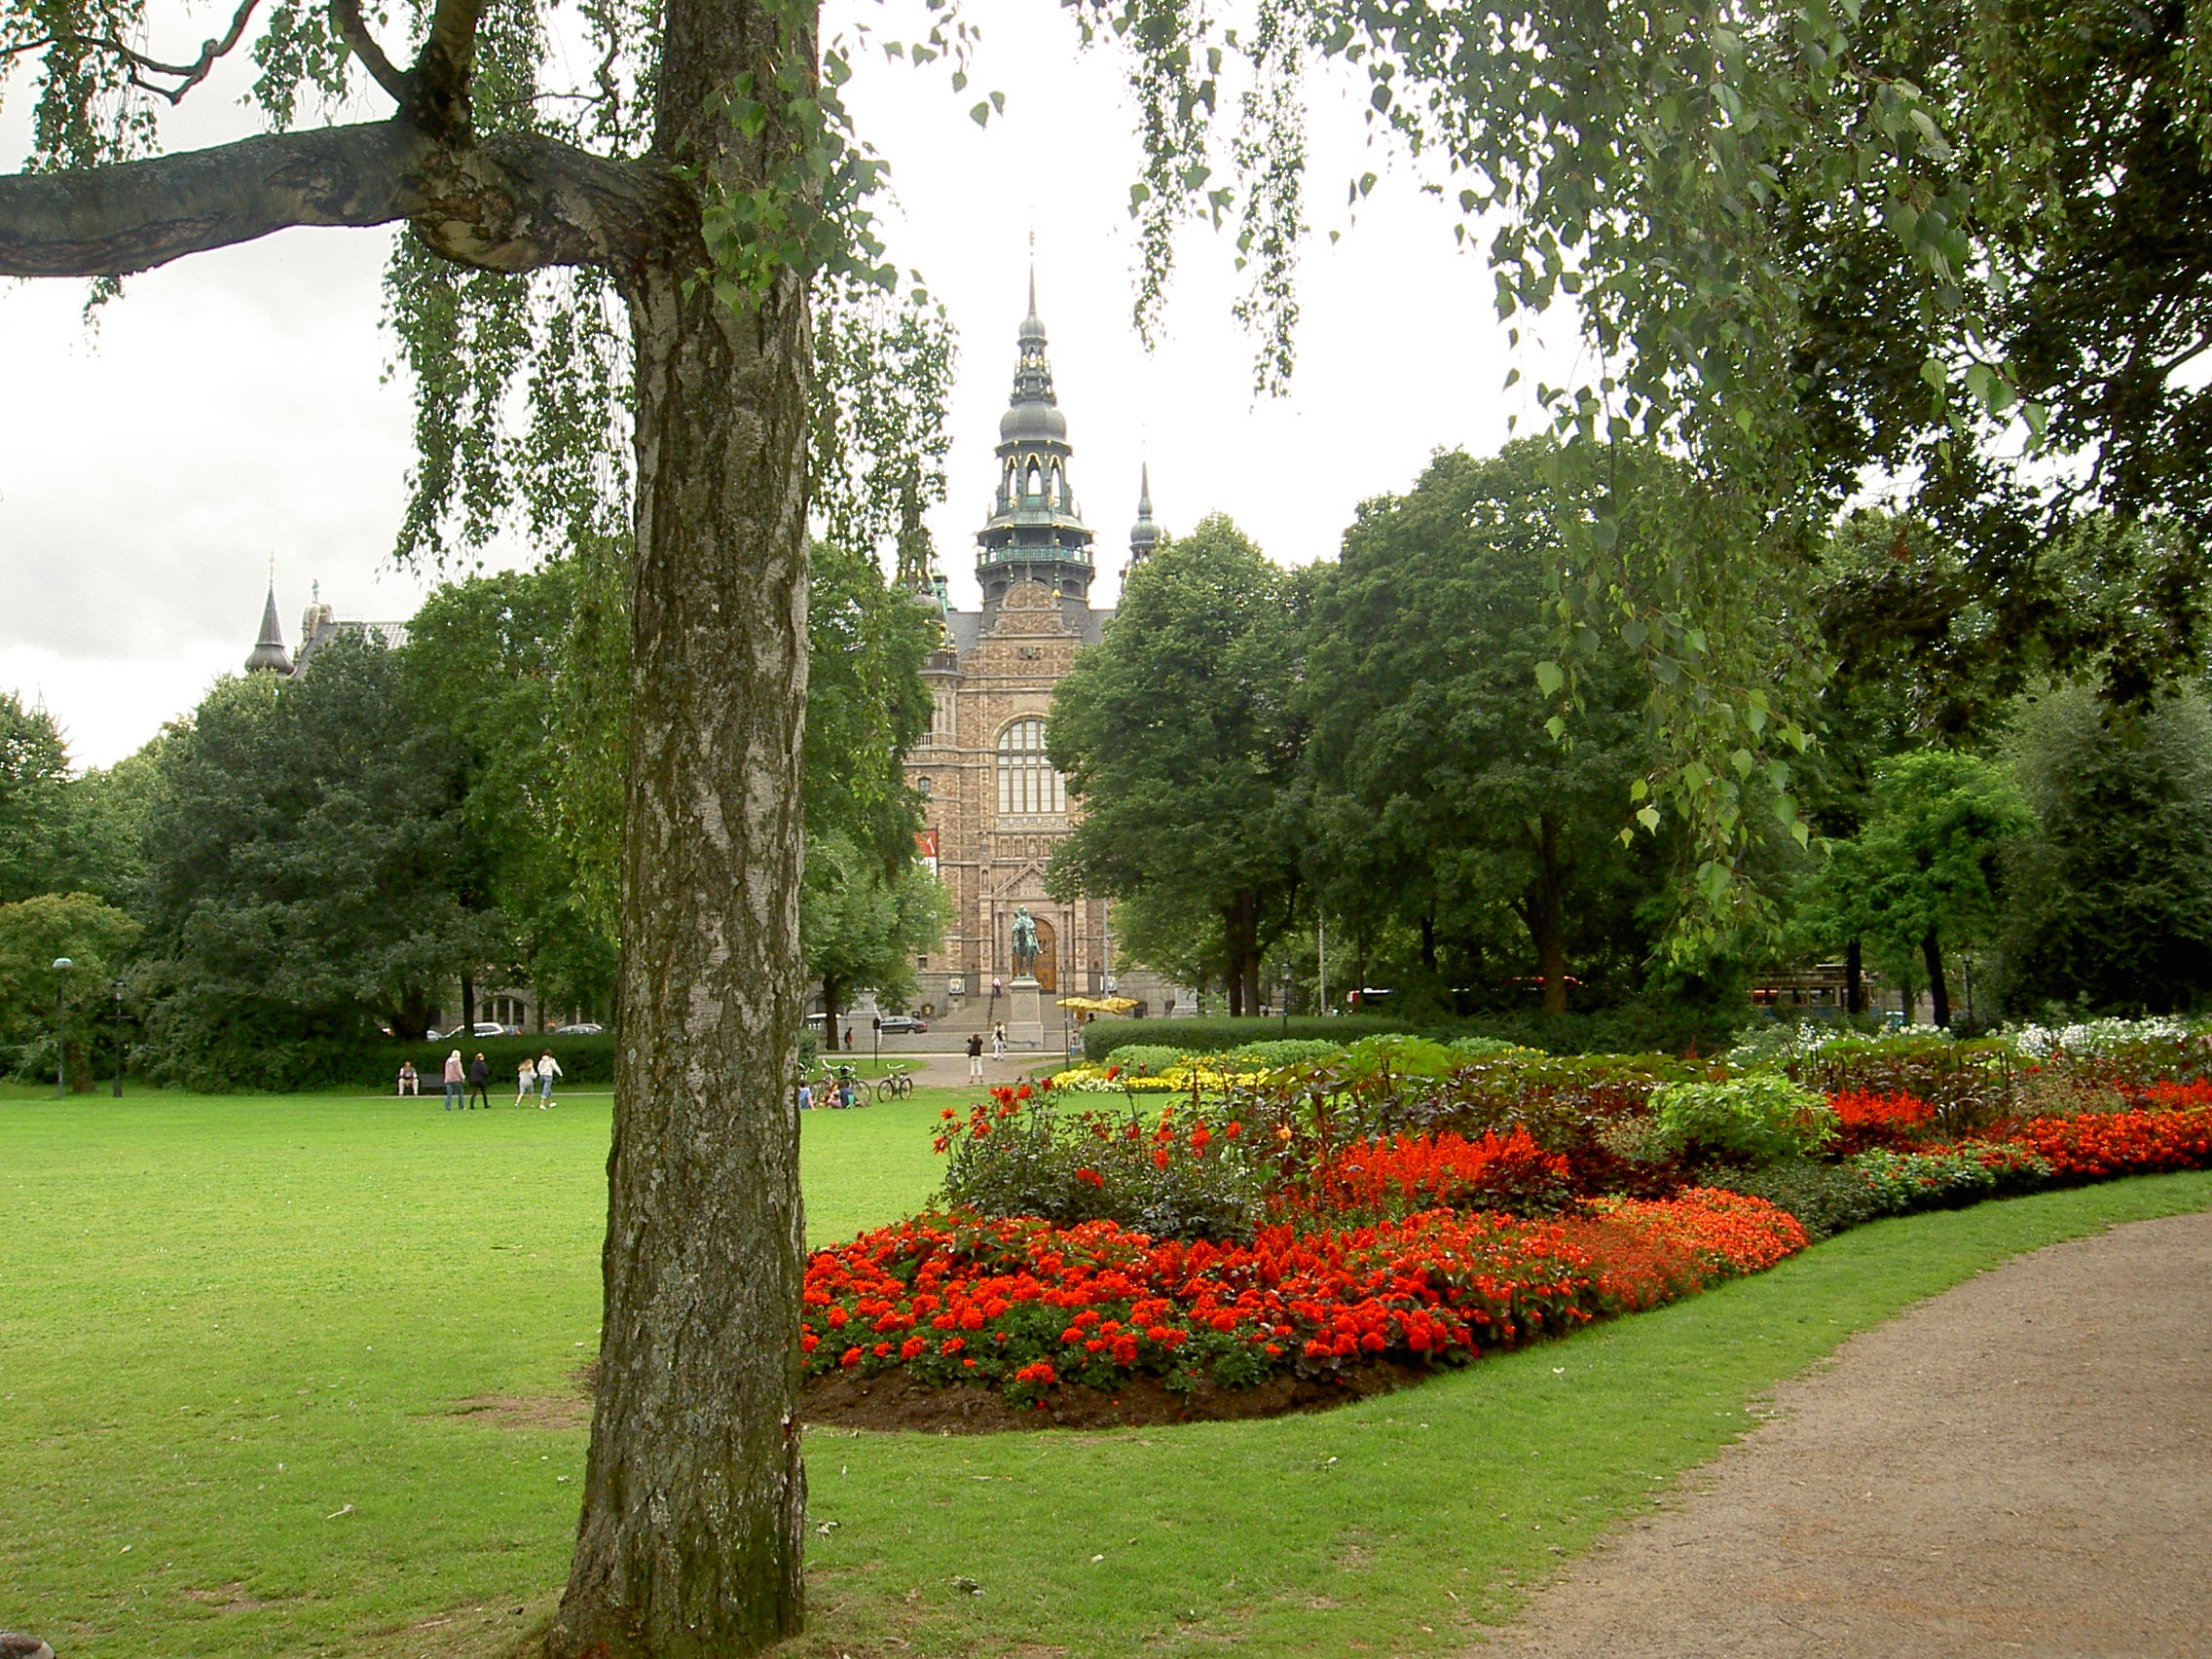
tree, plant, lawn, flower, red, museum, park, backyard, landmark, botany, garden, flowers, shrub, botanical garden, estate, stockholm, yard, woody plant, nordiska